Bank of England

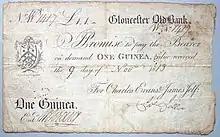
A One Guinea banknote, issued by the Gloucester Old Bank in 1813

A terrorist bombing was attempted outside the Bank of England building on 4 April 1913. A bomb was discovered smoking and ready to explode next to railings outside the building. The bomb had been planted as part of the suffragette bombing and arson campaign, in which the Women's Social and Political Union (WSPU) launched a series of politically motivated bombing and arson attacks nationwide as part of their campaign for women's suffrage. The bomb was defused before it could detonate, in what was then one of the busiest public streets in the capital, which likely prevented many civilian casualties. The bomb had been planted the day after WSPU leader Emmeline Pankhurst was sentenced to three years' imprisonment for carrying out a bombing on the home of politician David Lloyd George.